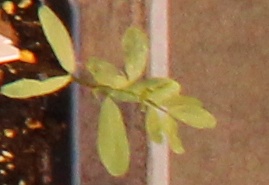
Label: Lentil